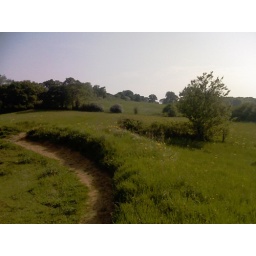
The field where i like to walk and read a book in